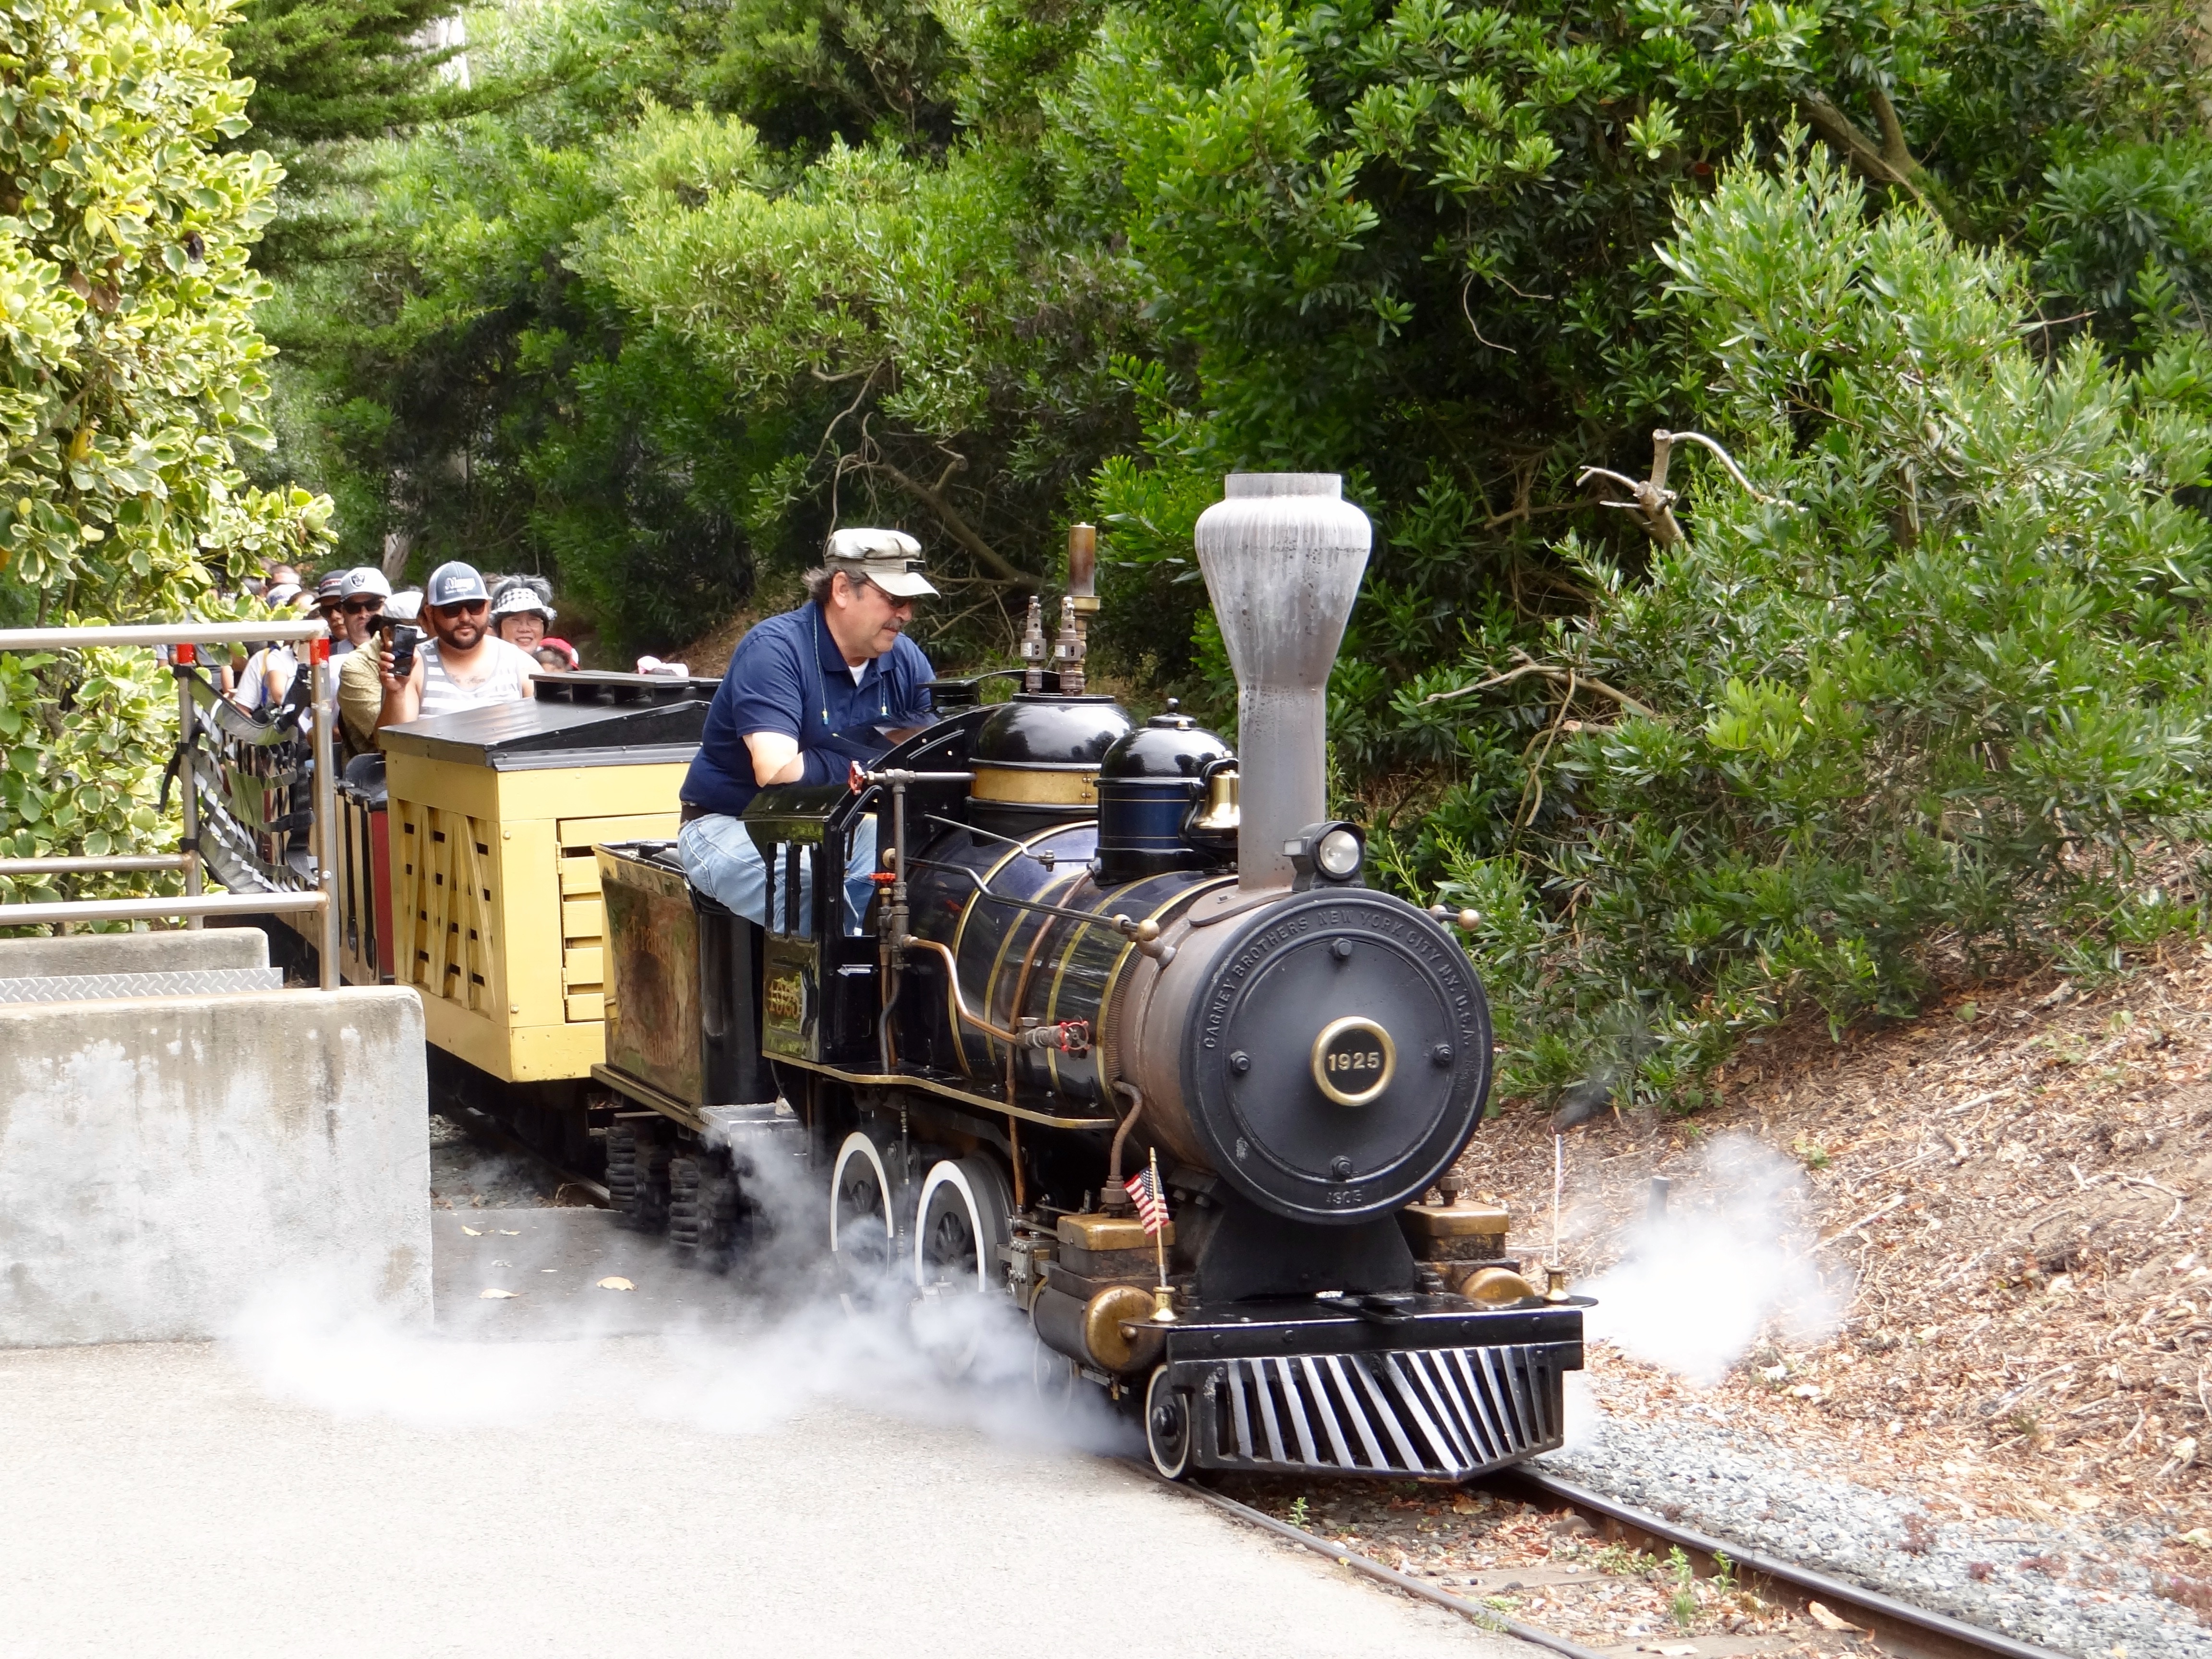
track, train, walk, transport, vehicle, park, holiday, locomotive, steam engine, little train, rolling stock